WestBam

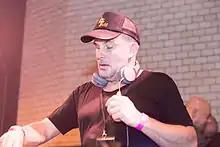
WestBam, 2016

He played at the first Love Parade rave party in 1989 at Kurfürstendamm, Berlin, and also wrote the Love Parade Anthems from 1997–2008. He was the only DJ, who played at all Love Parades from 1989 to 2008 and planned to perform for a last time at the Loveparade 2010, but cancelled his performance in response to the Love Parade disaster. He later heavily criticized the decision to continue the event despite the death of 21 visitors.